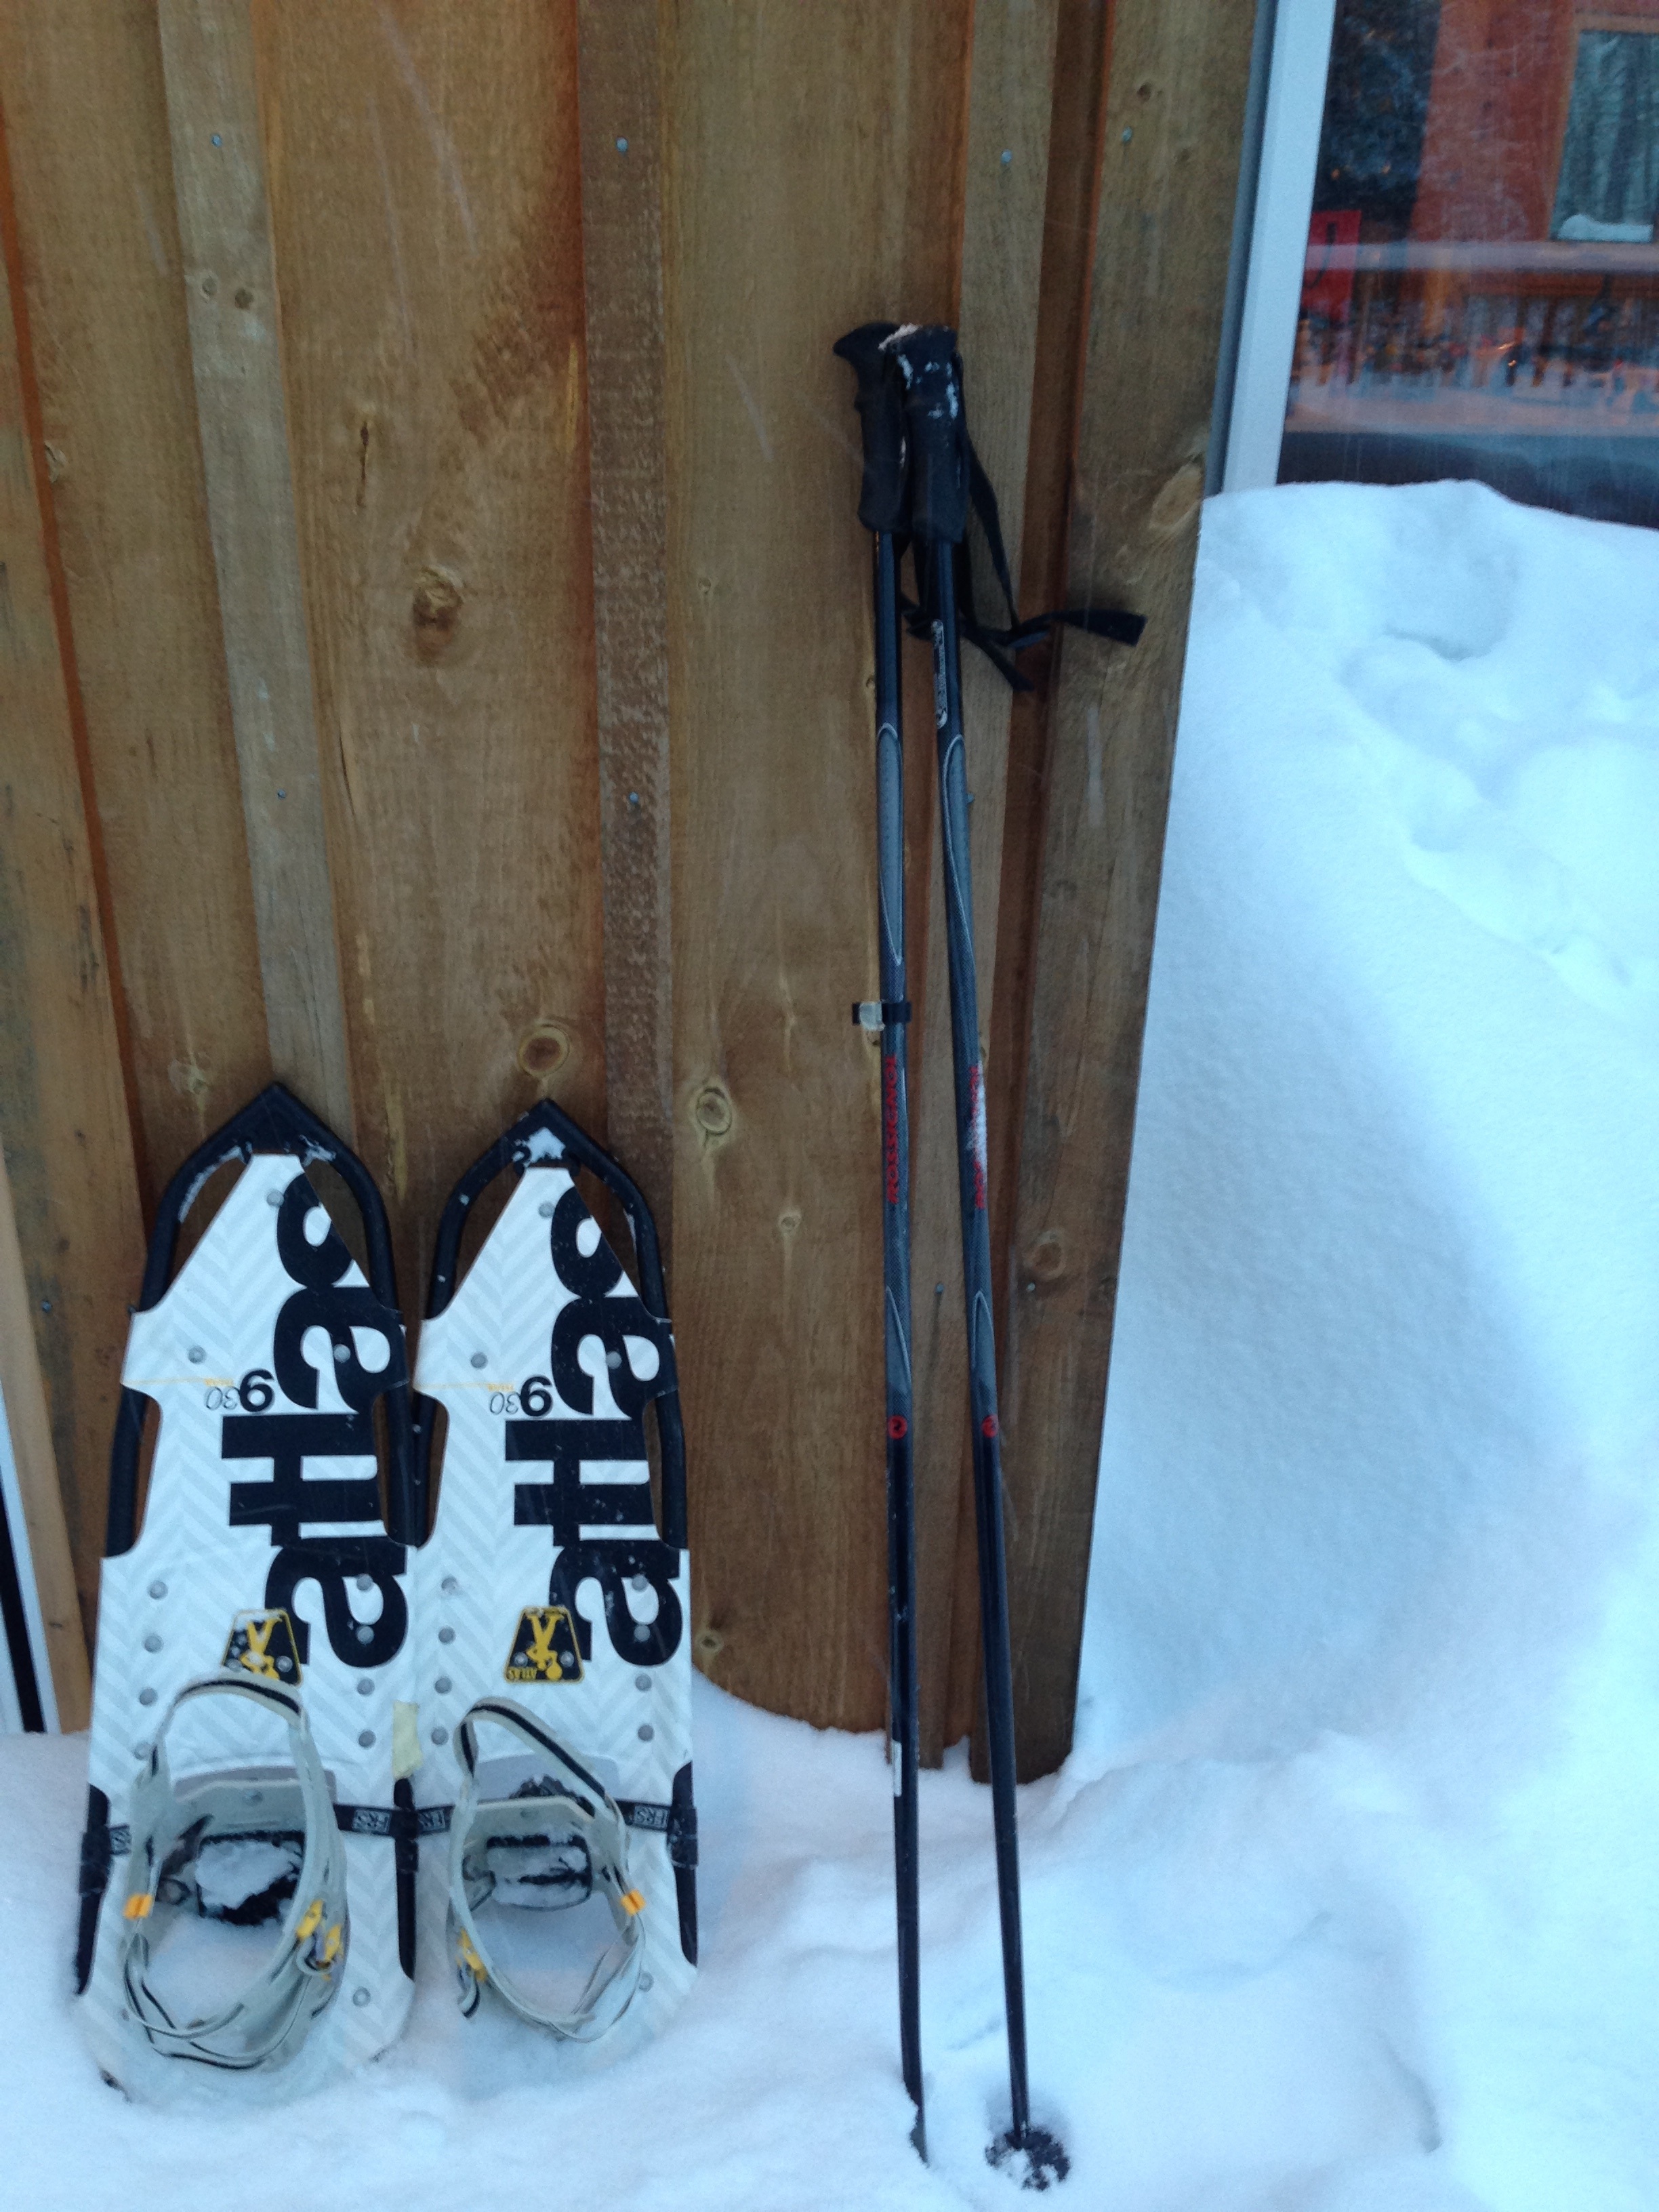
nature, outdoor, snow, winter, window, adventure, travel, walk, equipment, mast, tourism, art, trekking, footwear, active, snowshoes